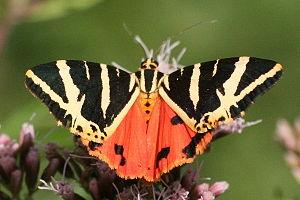
Masléon est une commune française située dans le département de la Haute-Vienne, en région Nouvelle-Aquitaine.
Montsalier est une commune française, située dans le département des Alpes-de-Haute-Provence en région Provence-Alpes-Côte d'Azur.
Le plateau d'Albion est situé à cheval sur les trois départements du Vaucluse, de la Drôme et des Alpes-de-Haute-Provence. Il se subdivise administrativement en sept communes : Sault, Ferrassières, Aurel, Revest-du-Bion, Saint-Trinit, Saint-Christol, Simiane-la-Rotonde.